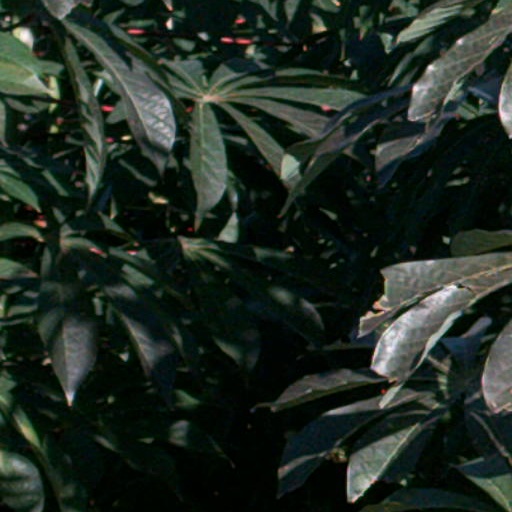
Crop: cassava